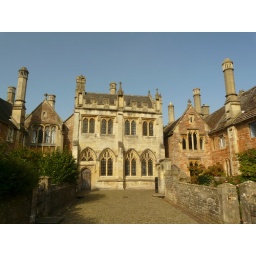
Built in 14c, the chapel is on the ground floor, with the library on the upper floor.